The Small Bachelor (film)

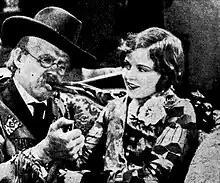
Still with Littlefield and Kent

The Small Bachelor is a 1927 American silent comedy film directed by William A. Seiter and written by John B. Clymer, Rex Taylor and Walter Anthony. It is based on the 1927 novel "The Small Bachelor" by P. G. Wodehouse. The film stars Barbara Kent, George Beranger, and William Austin. The film was released on November 6, 1927, by Universal Pictures. Carl Laemmle was the film's presenter.